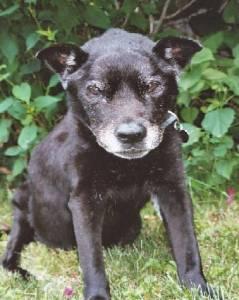
Breed: american pit bull terrier